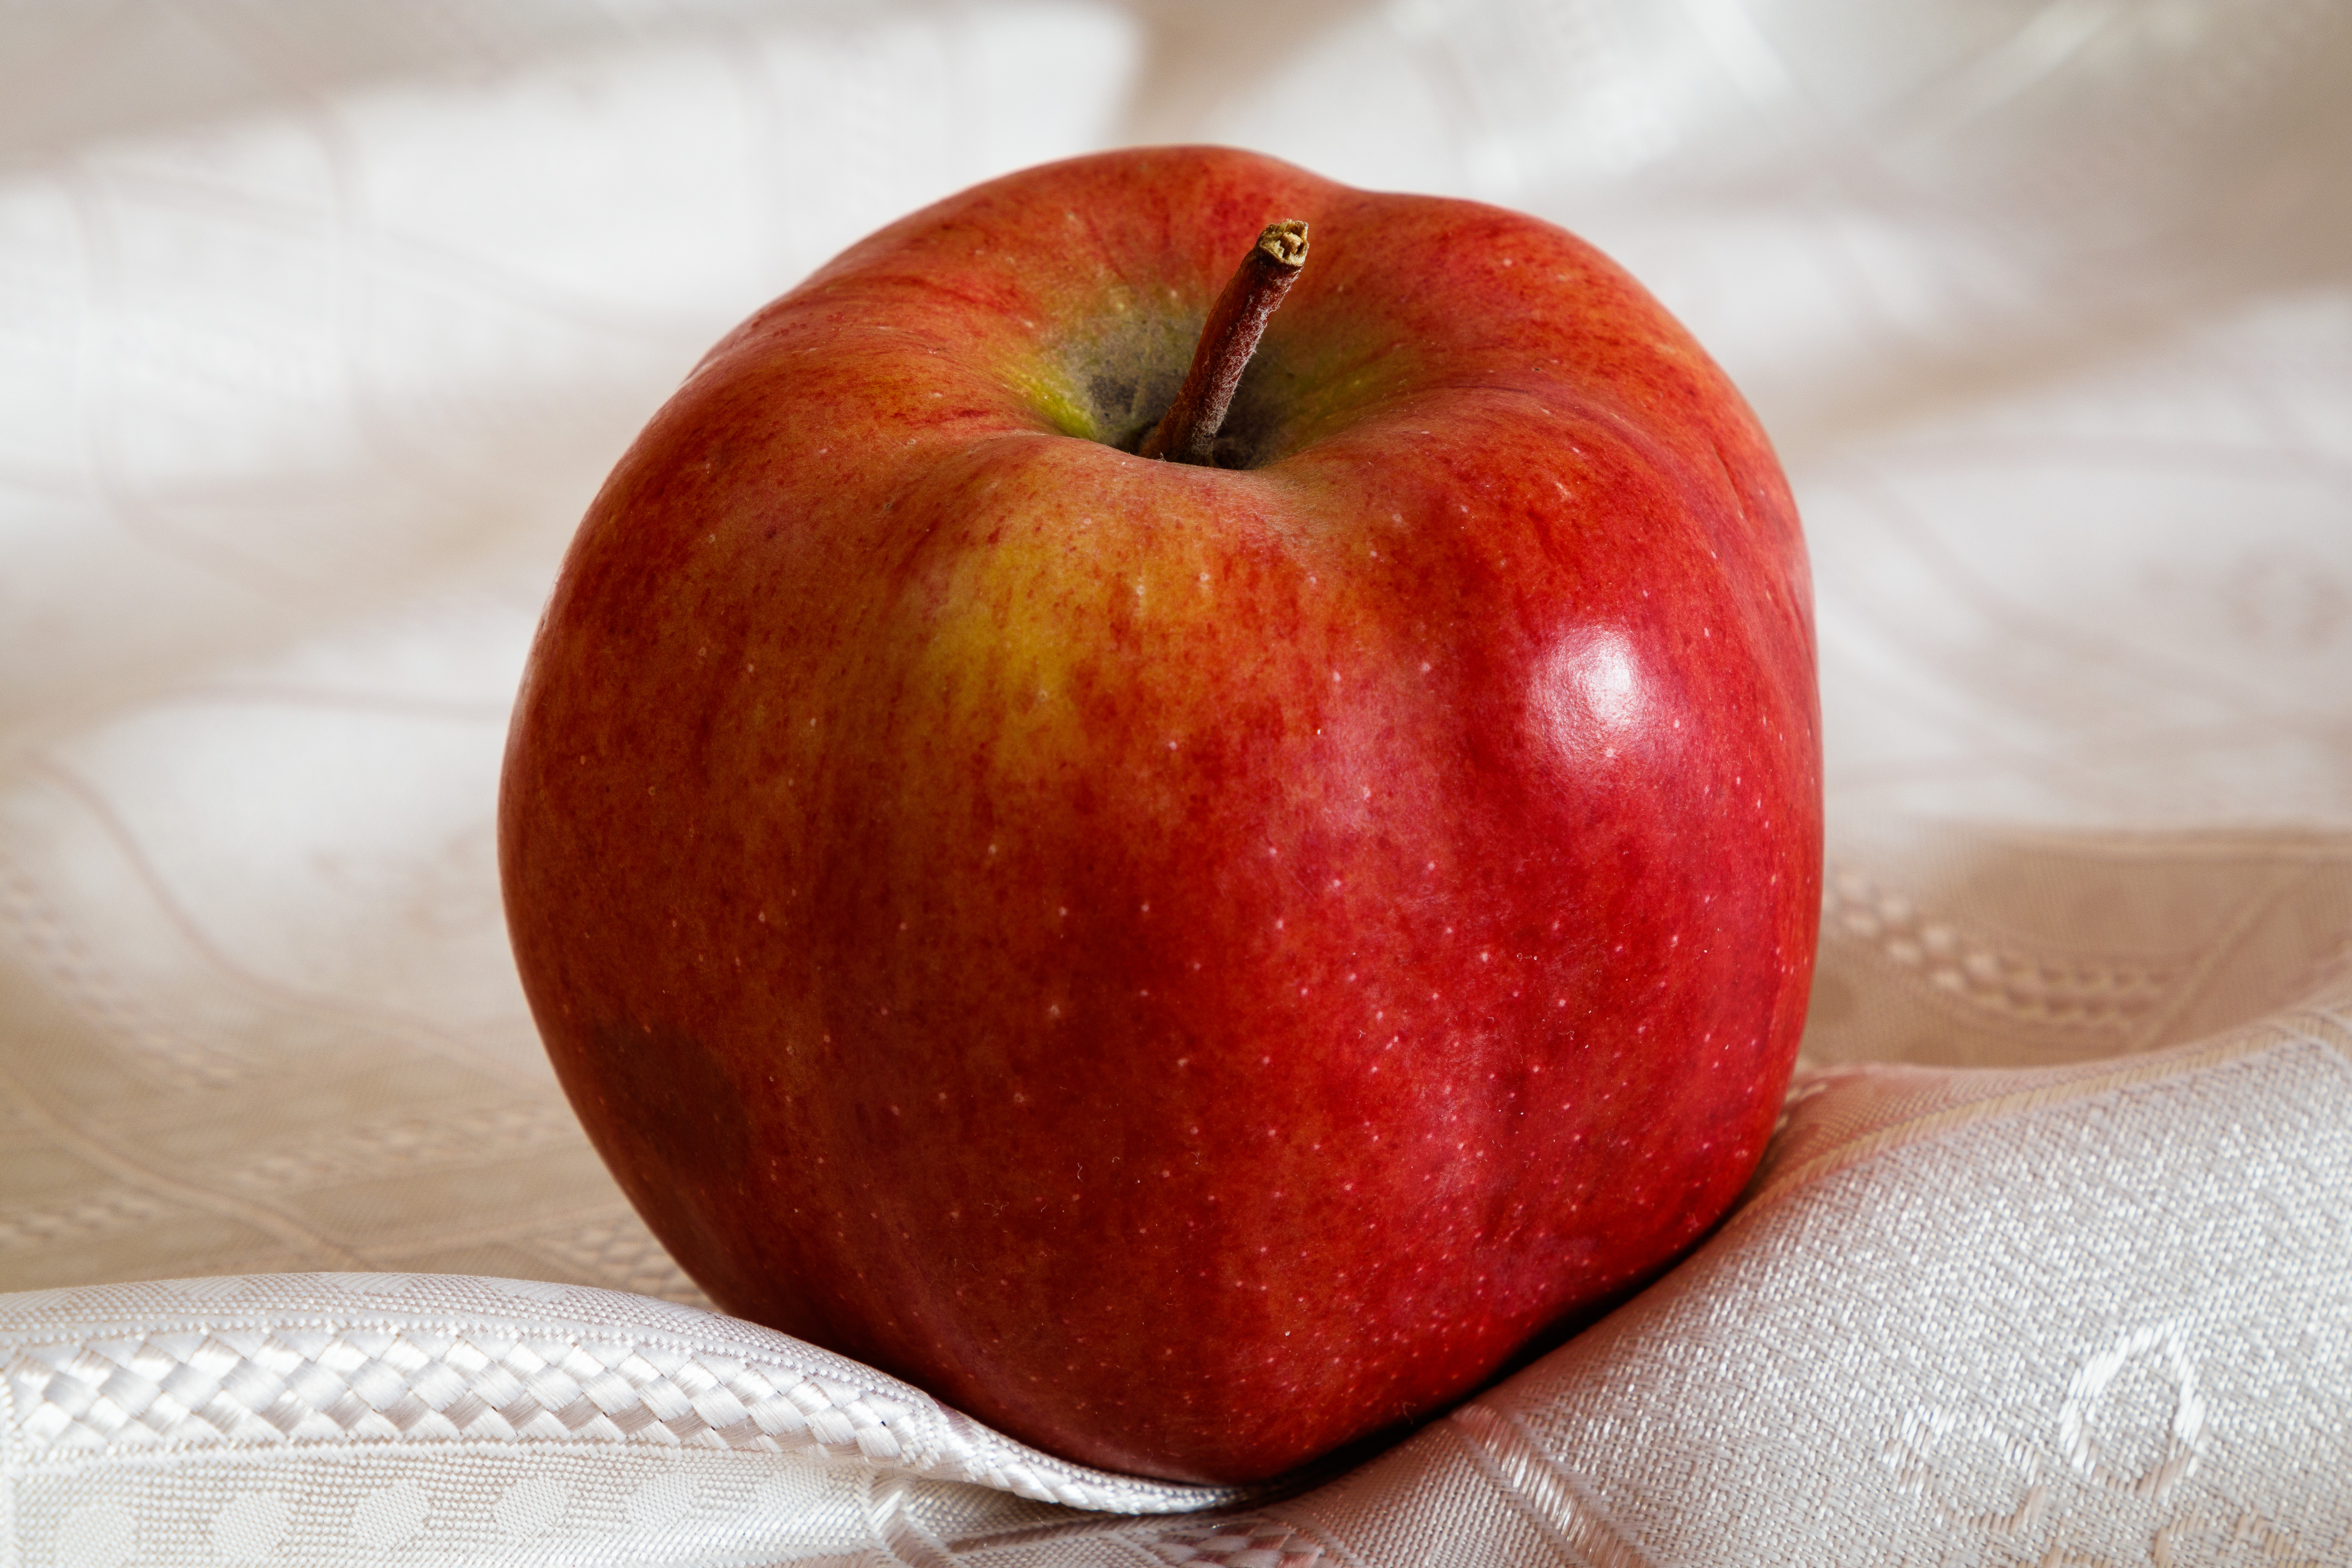
apples, fruit, fresh, food, nutrition, healthy, vitamins, delicious, smell, apple, kitchen, background, vegan nutrition, green, natural foods, red, local food, produce, Colorfulness, whole food, ingredient, peach, carmine, orange, mcintosh, still life photography, maroon, coquelicot, sweetness, accessory fruit, close up, malus, staple food, superfood, rose family